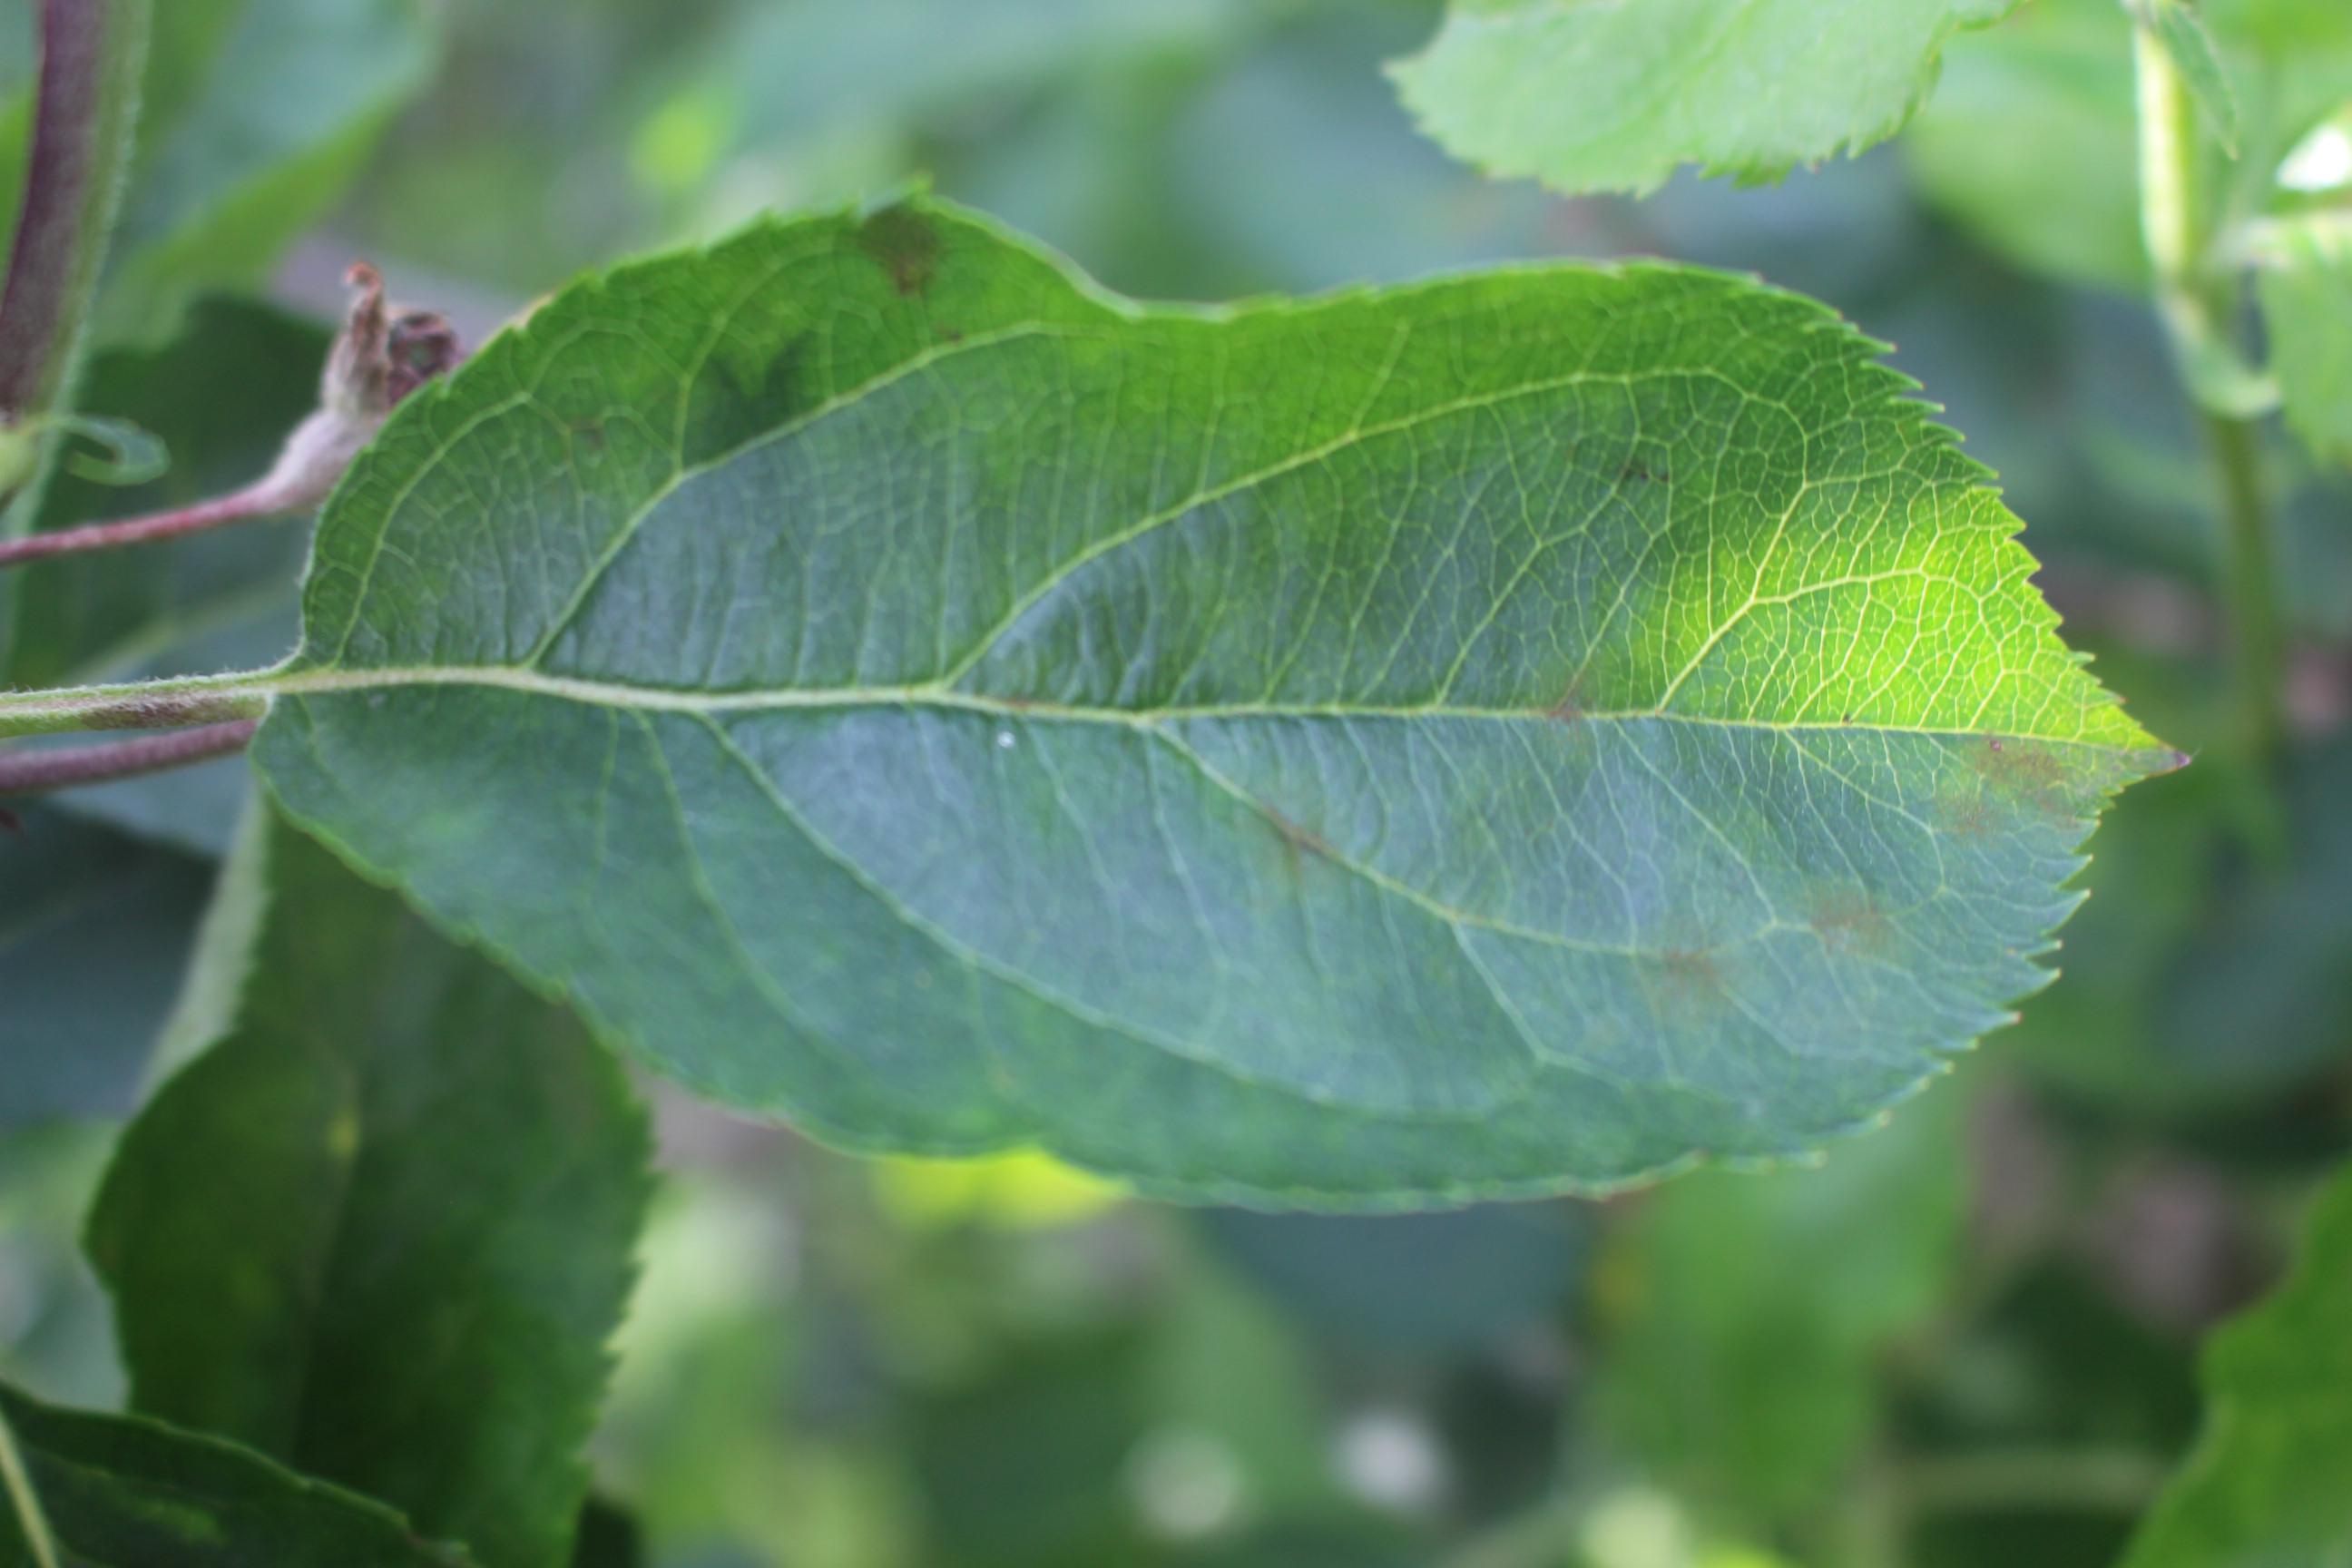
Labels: rust